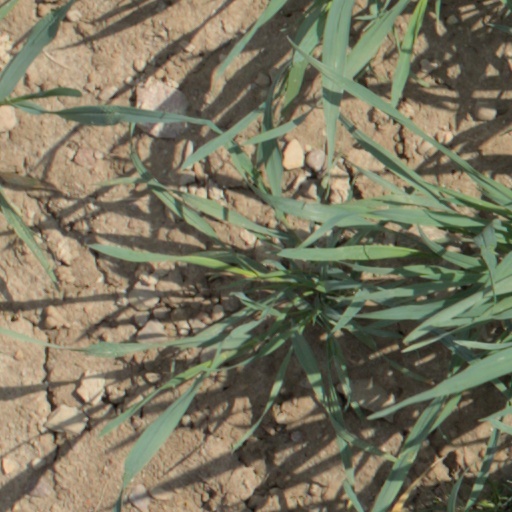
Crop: wheat